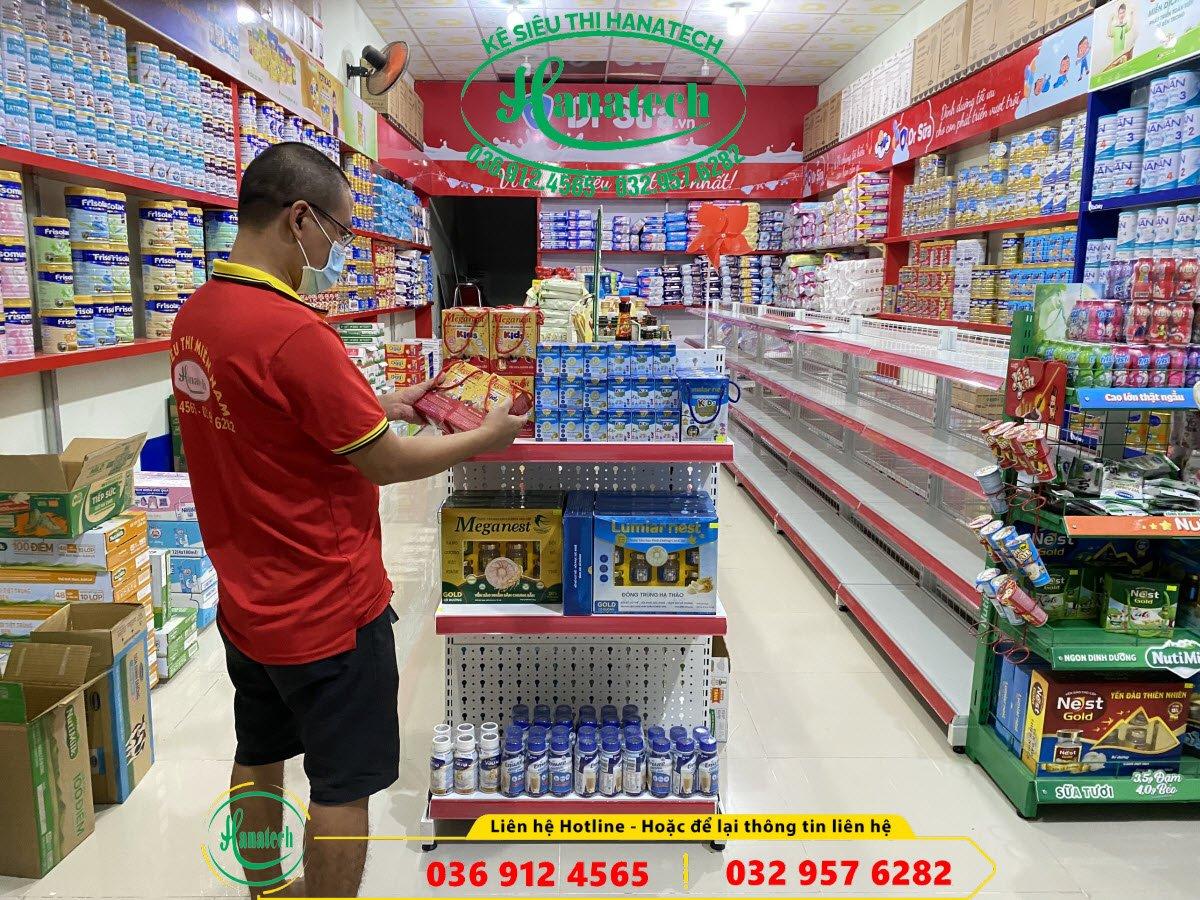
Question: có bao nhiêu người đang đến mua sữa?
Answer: một người